Drifting (motorsport)

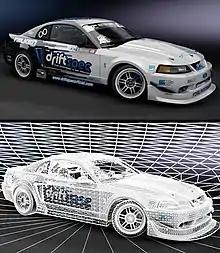
(TOP) A custom 3D modeled Ford Mustang built to compete in VDC. The car also features a player created livery. (BOTTOM) A wireframe view of the model.

Assetto Corsa has become a popular choice for many due to the simulator featuring true to life physics that can translate to real world driving and the ever expanding variety of Championships it offers. Some of the most notable include the Virtual Drift Championship, The Drift Corner Grand Prix, and more recently the eSports Drifting Championship. Some championships have also been created by real world event organizers such as the Drift Masters Virtual Championship. Assetto Corsa is also extremely modifiable with individual players able to create their own custom built cars and tracks from scratch. Many models are controversially pulled from games such as "Forza Motorsport 7" and then modified to fit the needs of the driver. The data that drives these cars is also completely customizable, allowing players to recreate engines from real world dynomometer data as well as suspension geometry. This results in an extremely realistic simulation of each vehicle when data is created accurately. Championships often scrutinize car data closely and are constantly aiming to more accurately depict the features of a virtual cars real life counterpart. Because of this, drivers are beginning to use Assetto Corsa as a tool to practice for real world championships.